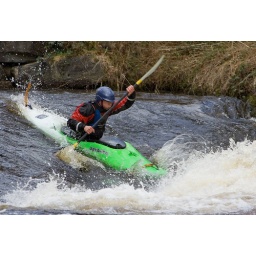
Rafts and Kayaks at the Welsh national white water centre at Treweryn near Bala